Wujing Zongyao

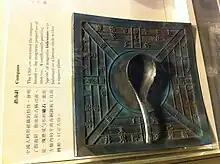
Model of a Chinese compass from the Hong Kong Space Museum

In the 3rd century, the Chinese engineer Ma Jun invented the south-pointing chariot. This was a wheeled vehicle that employed differential gearing in order to lock a figurine of an immortal in place on the end of a long wooden staff, the figure having its arm stretched out and always pointing to the southern cardinal direction. Although the authors of the "Wujing Zongyao" were mistaken in believing that the design of the south-pointing chariot was not handed down (as it was reinvented during the Song period and combined with an odometer), they described a new device which allowed one to navigate. This was the 'south pointing fish' (a thermoremanence compass), essentially a heated iron (or preferably steel) object cut in the shape of a fish and suspended in a bowl of water. The "Wujing Zongyao" part 1 volume 15 text stated: